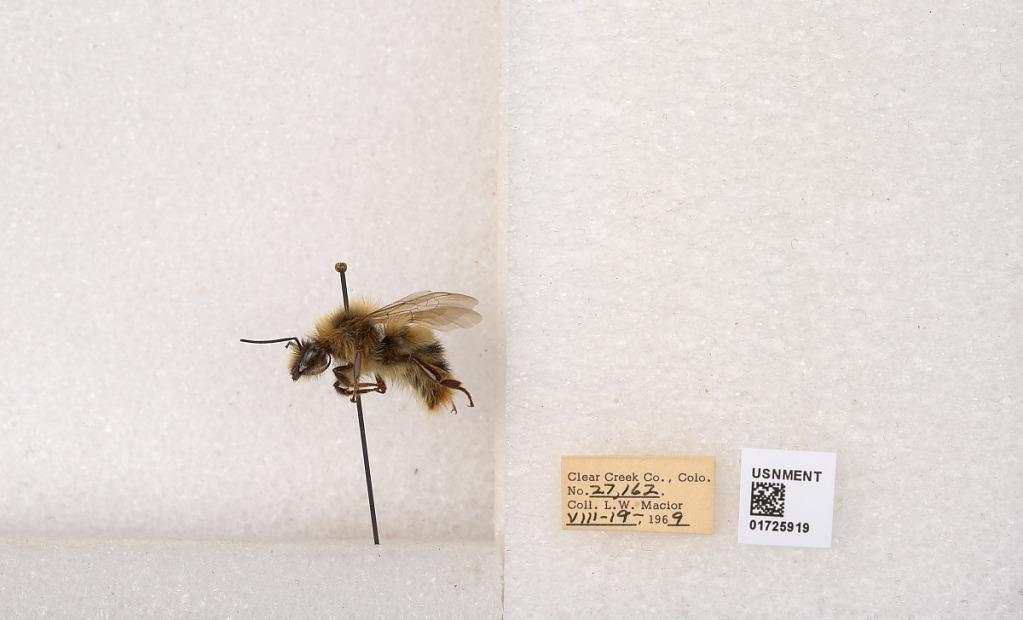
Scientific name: Bombus kirbyellus
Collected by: L. Macior
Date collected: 1969-8-19
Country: United States
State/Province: Colorado
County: Clear Creek
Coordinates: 39.6891, -105.644